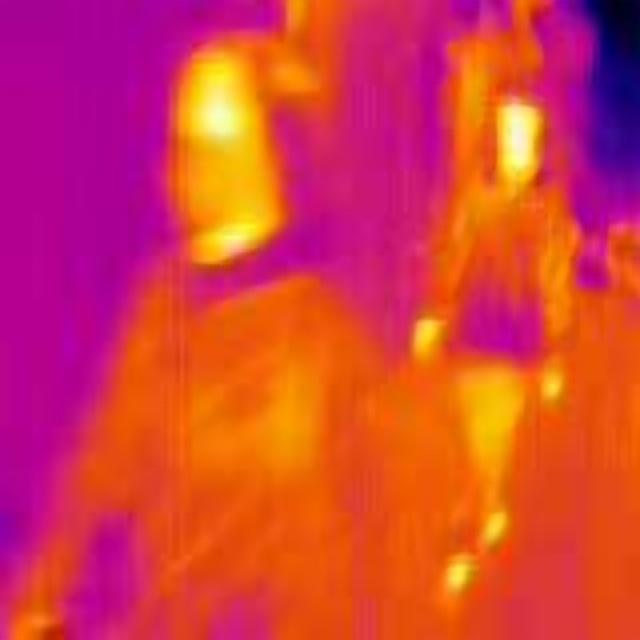
Detected objects:
label: person
label: person